Ban Ki-moon

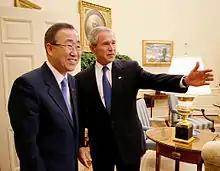
U.S. President George W. Bush talks with United Nations Secretary-General Ban Ki-moon of South Korea in October 2006. In their early meetings, Ban stressed the importance of confronting global warming.

Ban early on identified global warming as one of the key issues of his administration. In a White House meeting with U.S. President George W. Bush in January, Ban urged Bush to take steps to curb greenhouse gas emissions. On 1 March 2007 in a speech before the UN General Assembly, Ban emphasized his concerns about global warming. Ban stated, "For my generation, coming of age at the height of the Cold War, fear of nuclear winter seemed the leading existential threat on the horizon. But the danger posed by war to all humanity—and to our planet—is at least matched by climate change" (referring to Global Warming, see portal). On 3 September 2009 he further emphasized his concerns at the World Climate Conference in Geneva, when he stated, "Our foot is stuck on the accelerator and we are heading towards an abyss". In September 2014, Ban joined demonstrators in the People's Climate March in New York City, and also called together world leaders for the UN Climate Summit, in preparation for the United Nations Climate Change Conference to be held in Paris in late 2015.